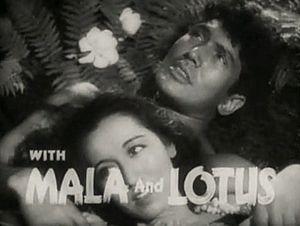
Ray Mala est un acteur et assistant opérateur américain, né Ray Wise le 27 décembre 1906 à Candle, mort le 23 septembre 1952 à Hollywood.
Lotus Long, de son vrai nom Lotus Pearl Shibata, est une actrice américaine née le 18 juillet 1909 à Atlantic City et morte le 14 septembre 1990 dans le Comté d'Orange.
Taro le païen est un film américain réalisé par Richard Thorpe, sorti en 1935.